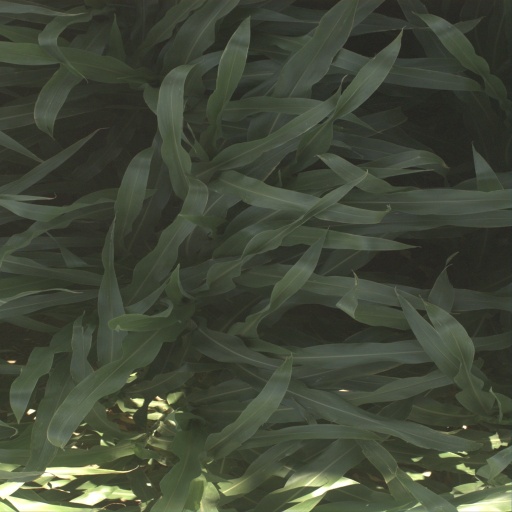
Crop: sorghum